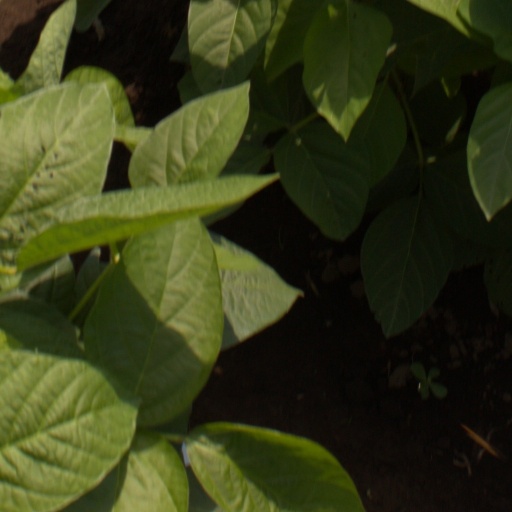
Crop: soybean